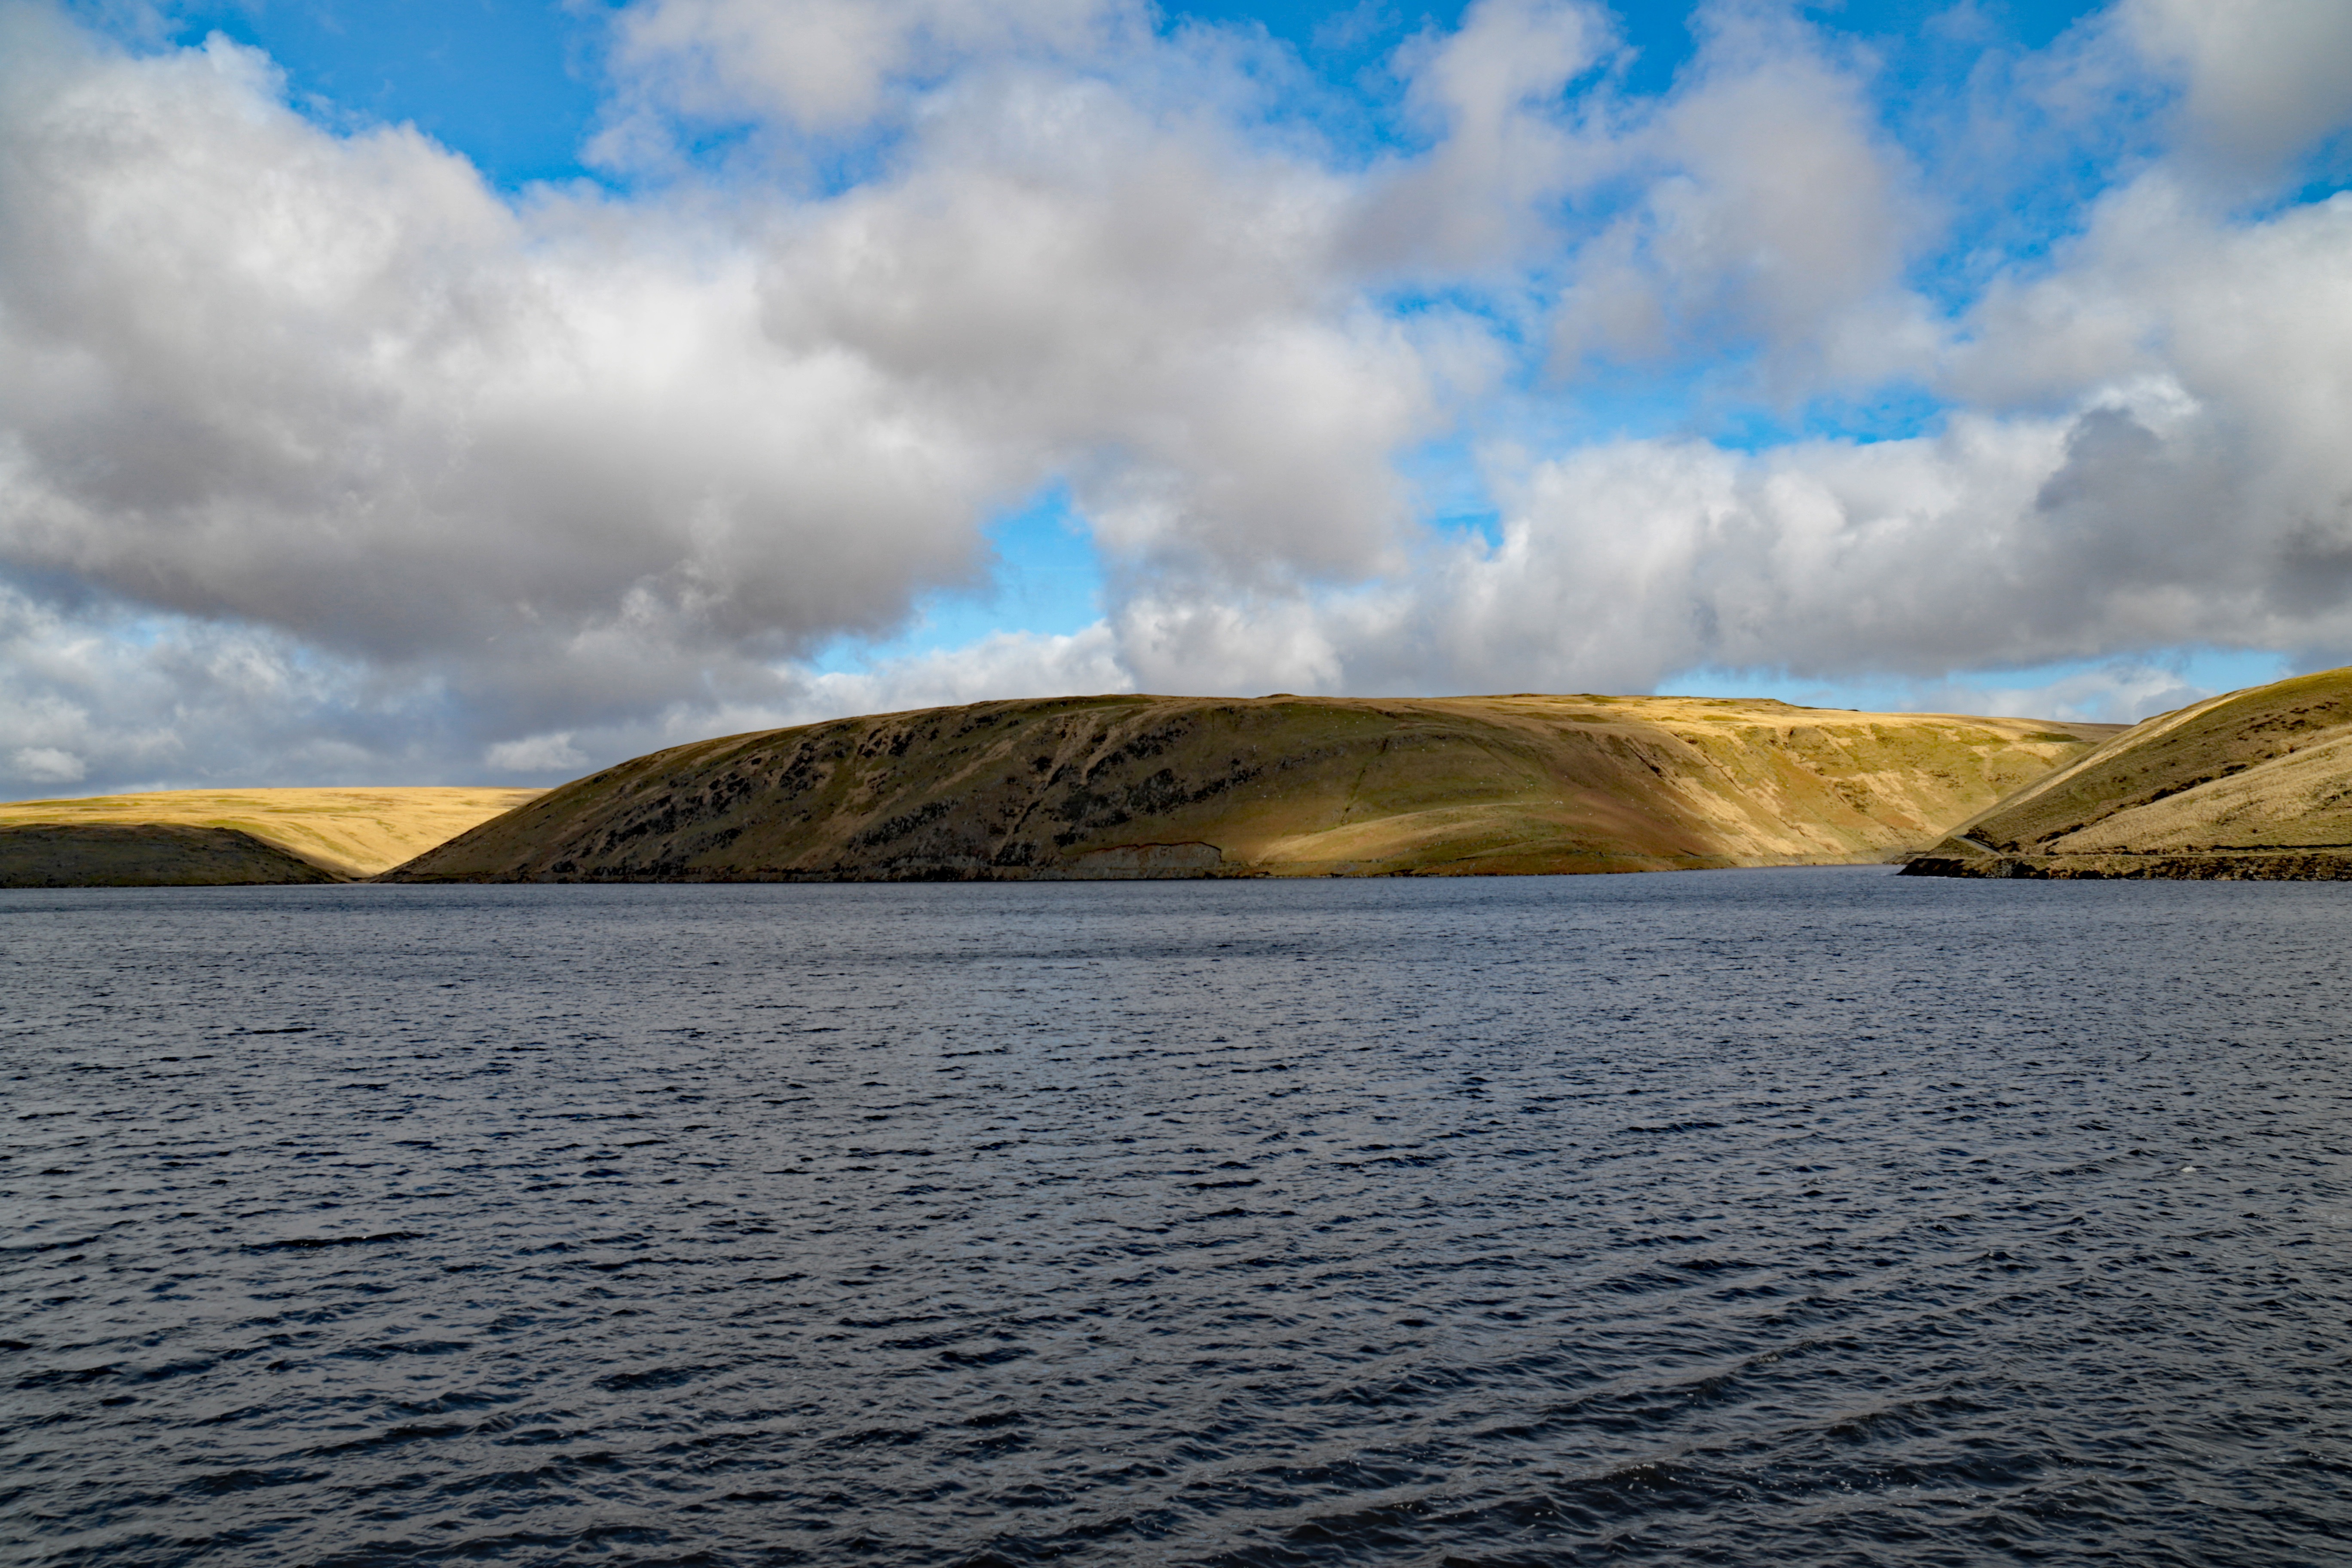
landscape, sea, coast, water, nature, ocean, horizon, mountain, cloud, sky, shore, wave, lake, dusk, reflection, high, bay, island, fjord, dam, reservoir, terrain, body of water, wales, loch, landform, meteorological phenomenon, geographical feature, claerwen, elan valley